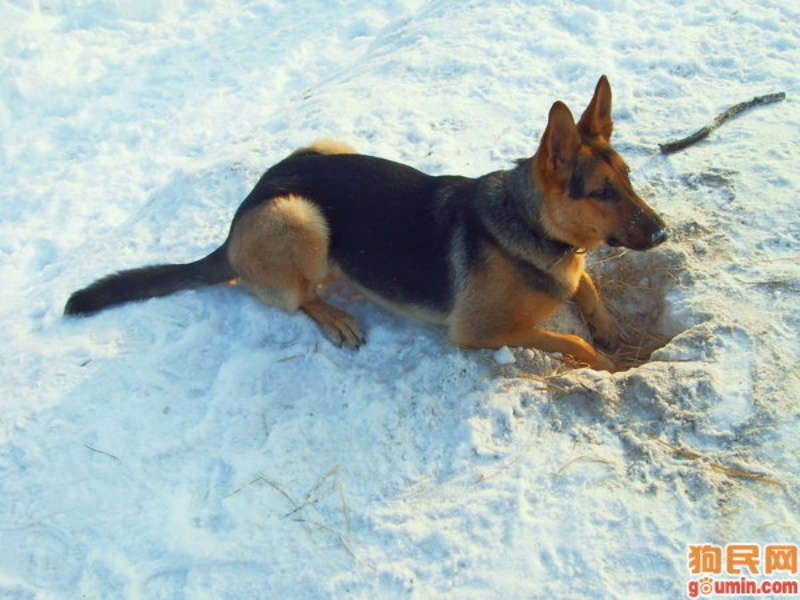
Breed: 258-n000104-Black_sable